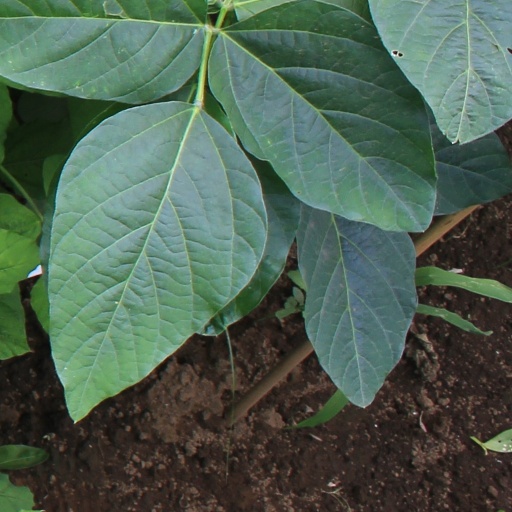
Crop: soybean